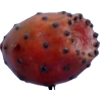
Label: cactus_fruit_red